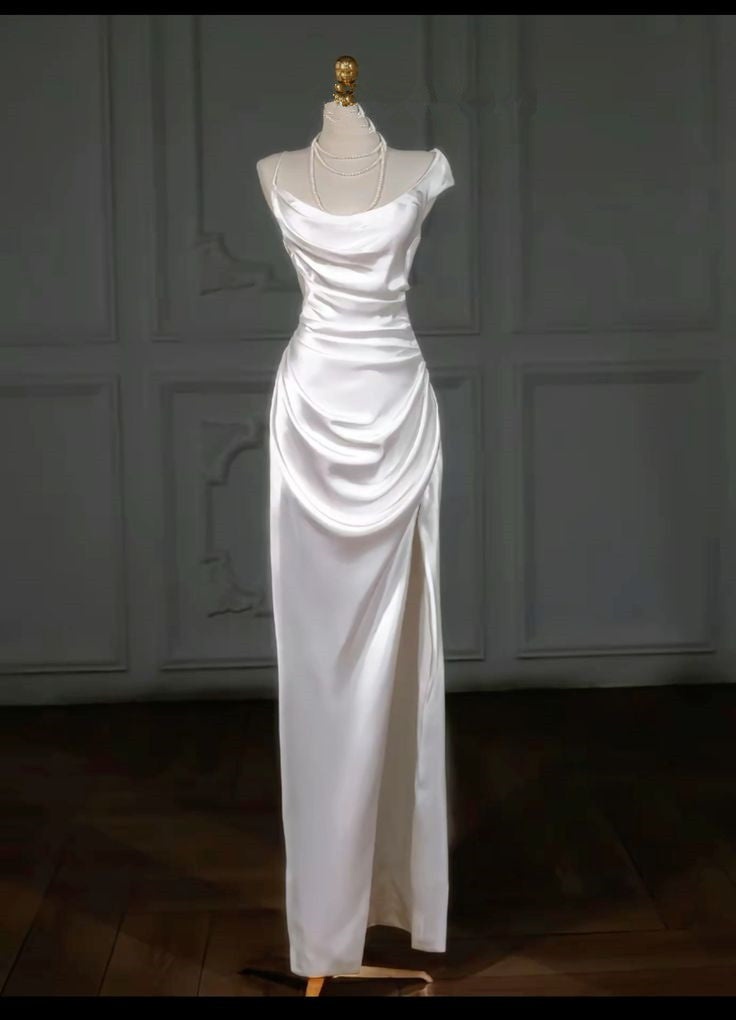
Simple White Mermaid Satin Strapless Pleats Wedding Dress SD1527
Item Details ： Product Number :SD1527 Fabric: Satin Silhouette：Mermaid Sleeves :Sleeveless Back Style: Zipper
Category: Apparel & Accessories > Clothing > Wedding & Bridal Party Dresses > Wedding Dresses